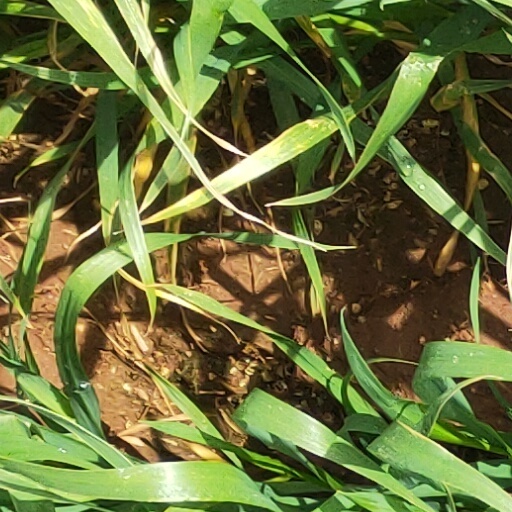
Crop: wheat